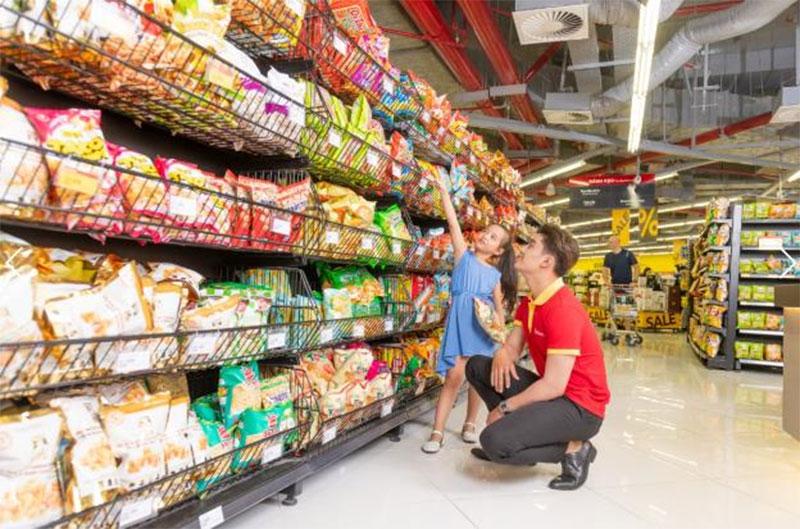
bé gái váy xanh đang làm với tay lấy bịch snack cạnh kệ hàng